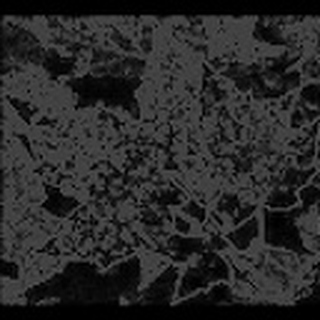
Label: cotton_powdery_mildew